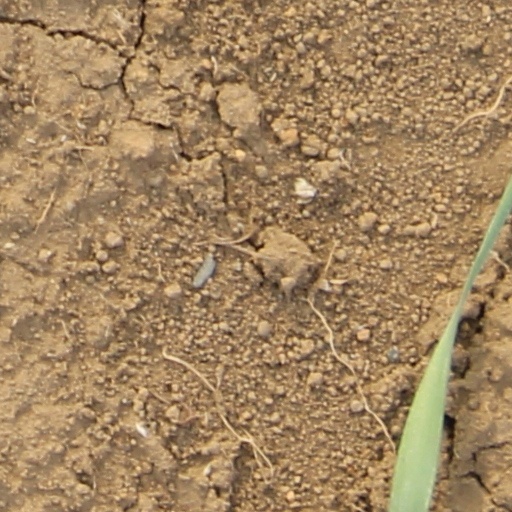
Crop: wheat